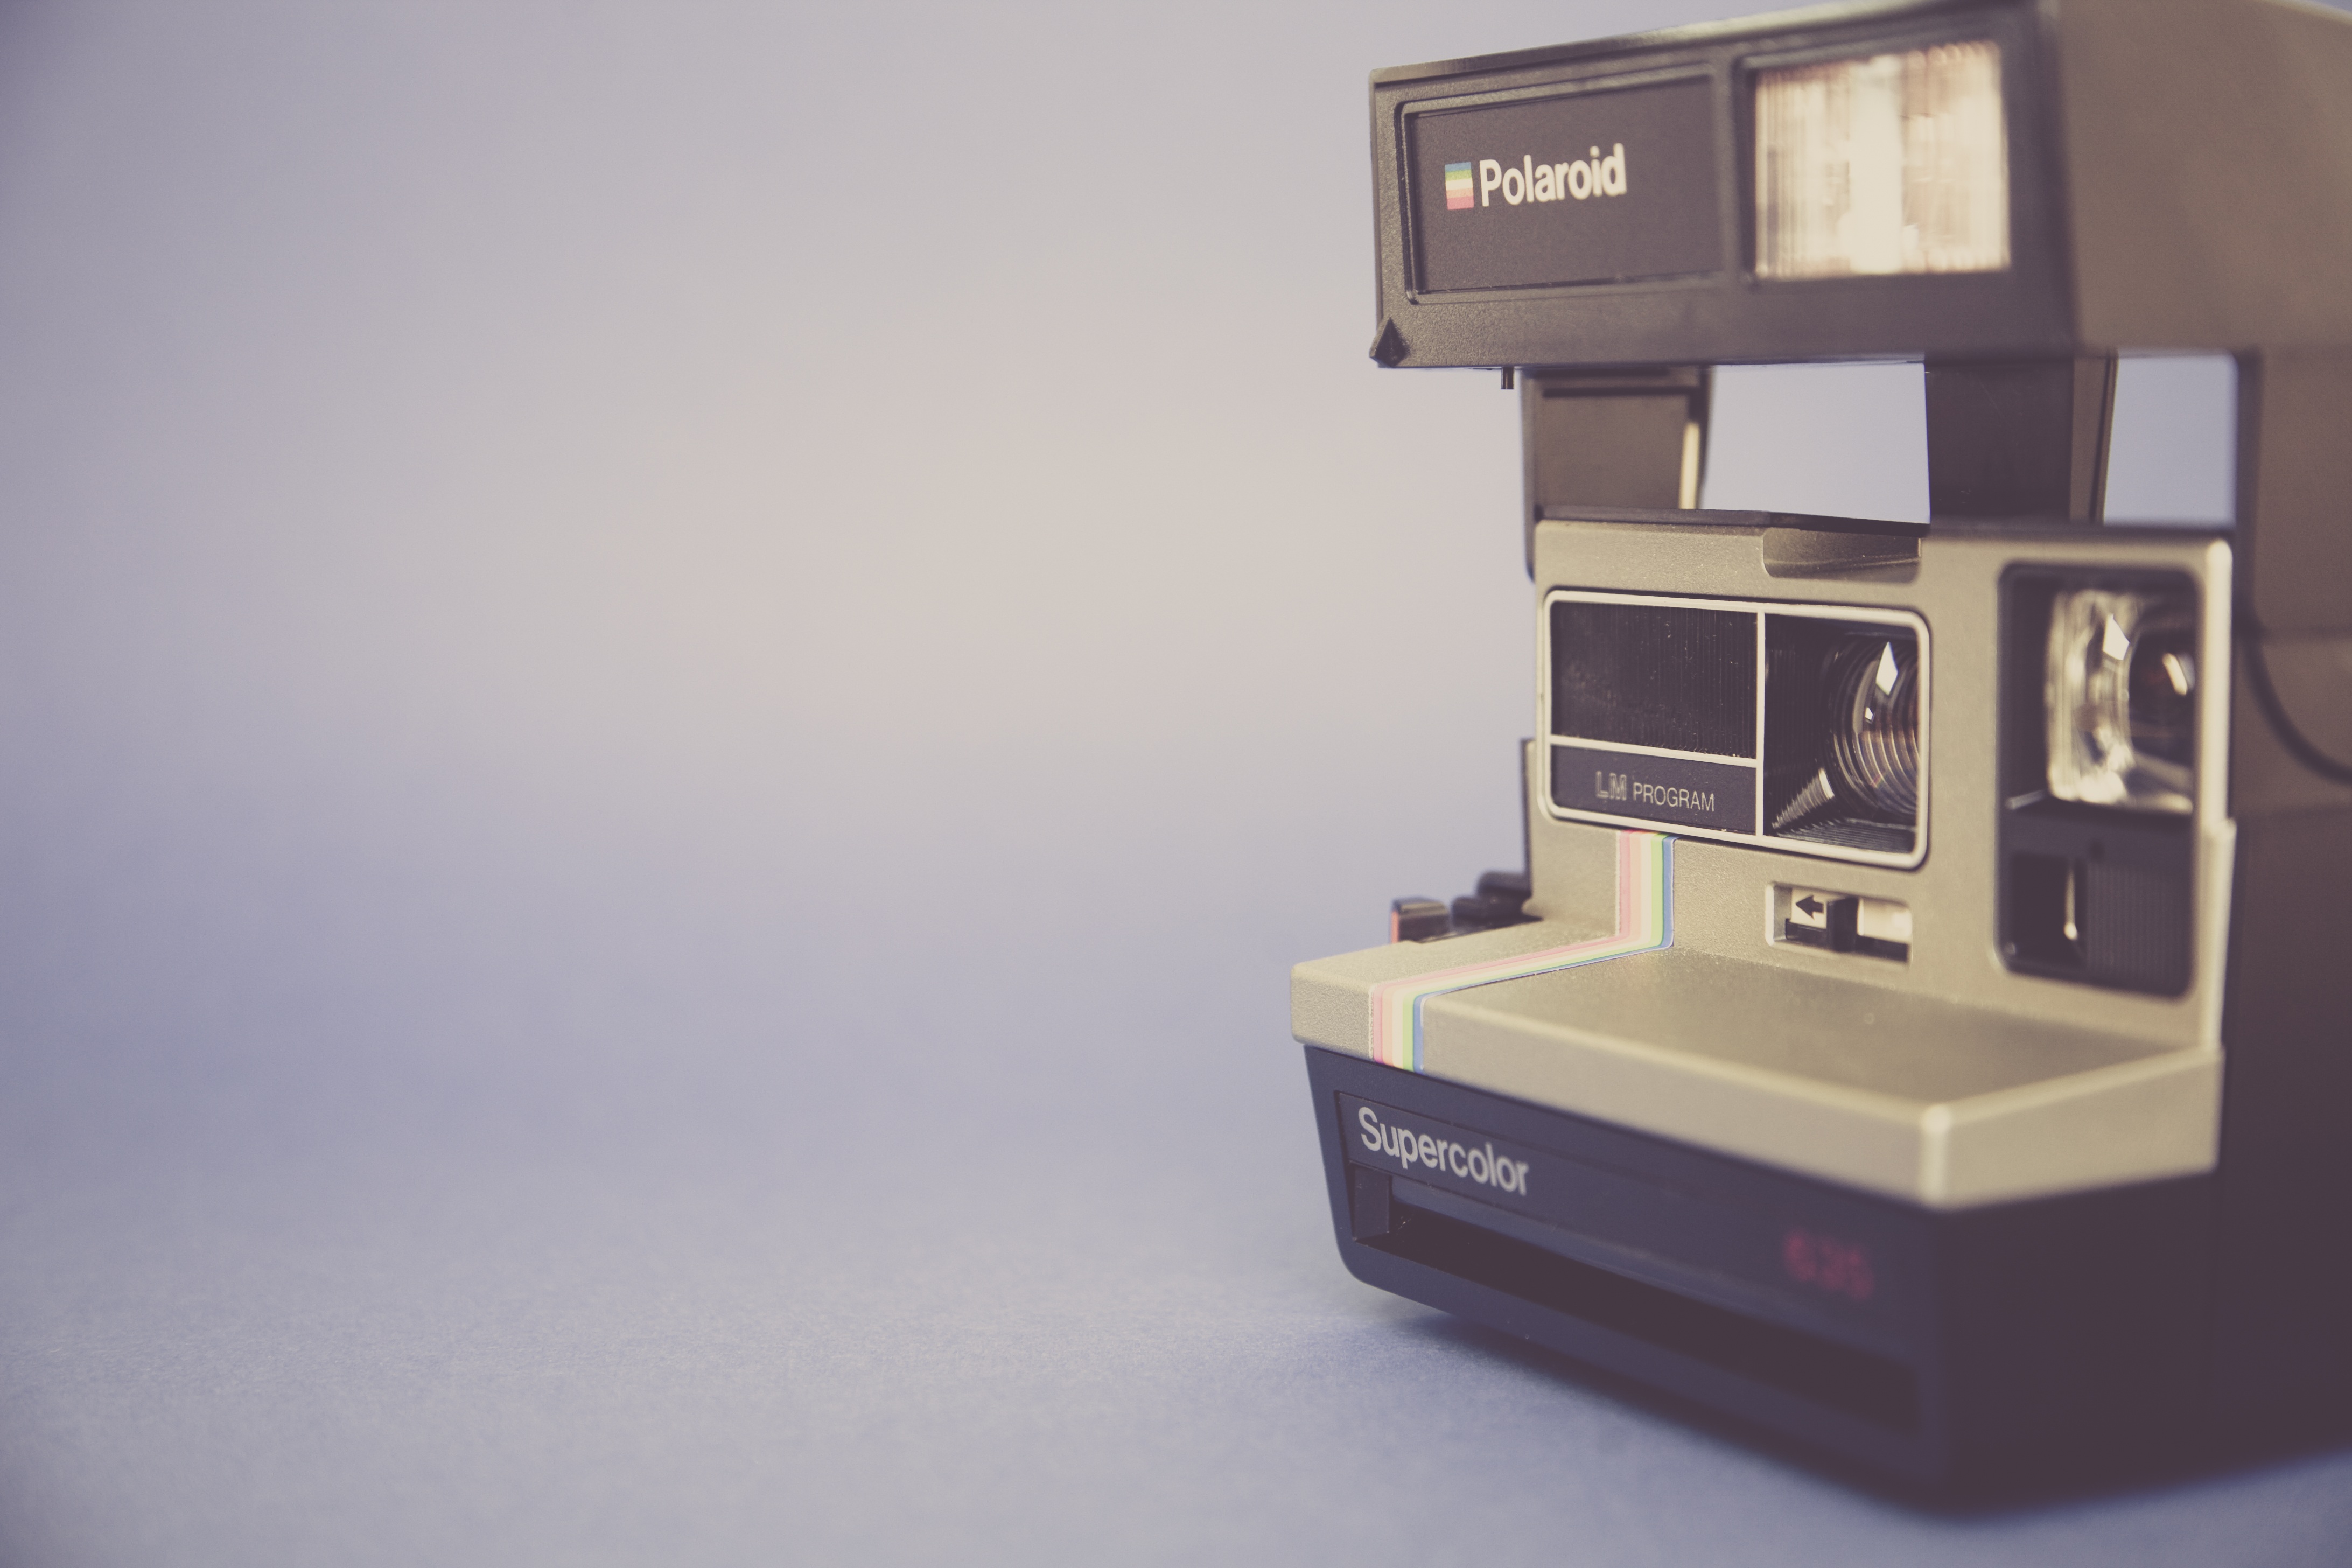
camera, vintage, retro, old, photo, analog, gadget, polaroid, flash, design, image, instant, screenshot, instant camera, right away